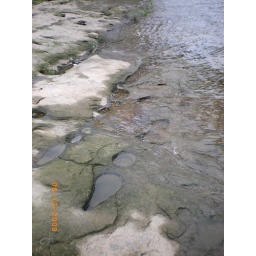
smooth rocks in river bed